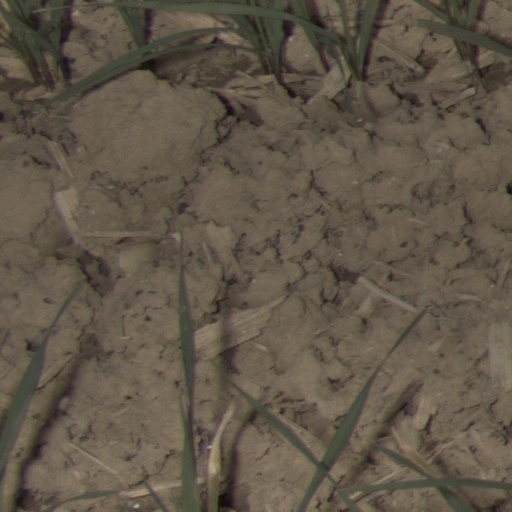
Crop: wheat